Alison Martin

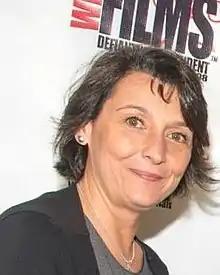
Alison Martin "green" carpet for "Favor" at Dances with Films Festival June 10, 2013

Alison Martin is an American character actress, writer and producer who has appeared on television, film, in podcasts and onstage. She is, along with Jean Trebek, the editor and co-founder of the podcast and online magazine "insidewink". Martin made her Broadway debut playing opposite Nathan Lane in Neil Simon's "Laughter on the 23rd Floor" and traveled cross country on the national tour. Martin won an Emmy Award for acting in the children's television series "A Likely Story" for which she both wrote and acted. She garnered a second Emmy nomination for the Lifetime Channel series "The World According to Us" for which again she both wrote and acted.